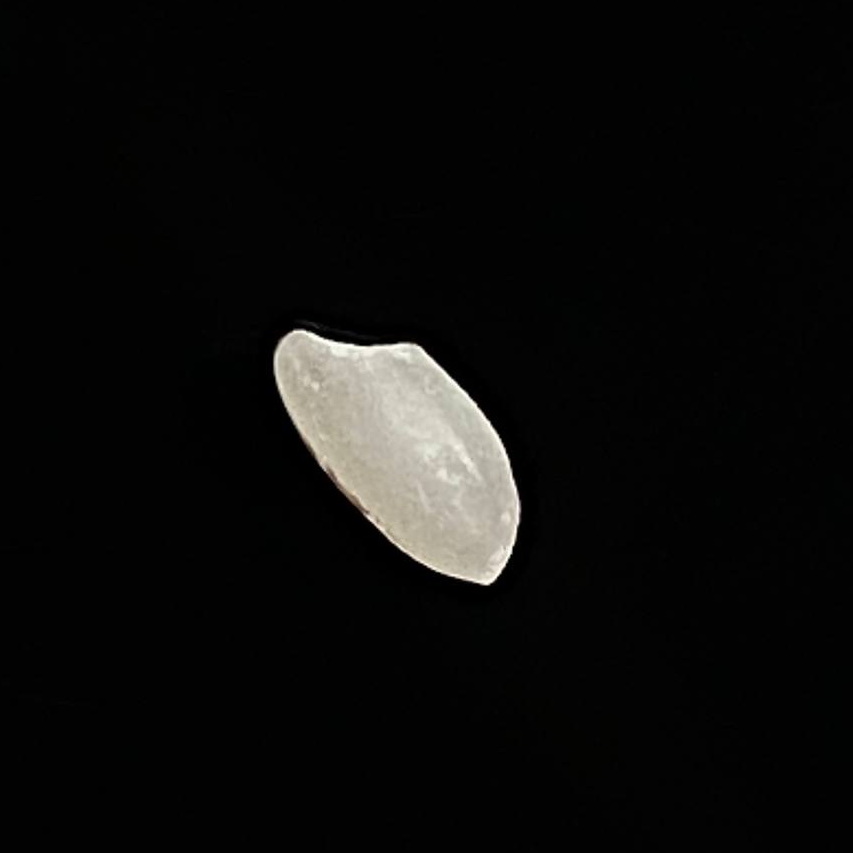
Rice variety: Chinigura_Polao